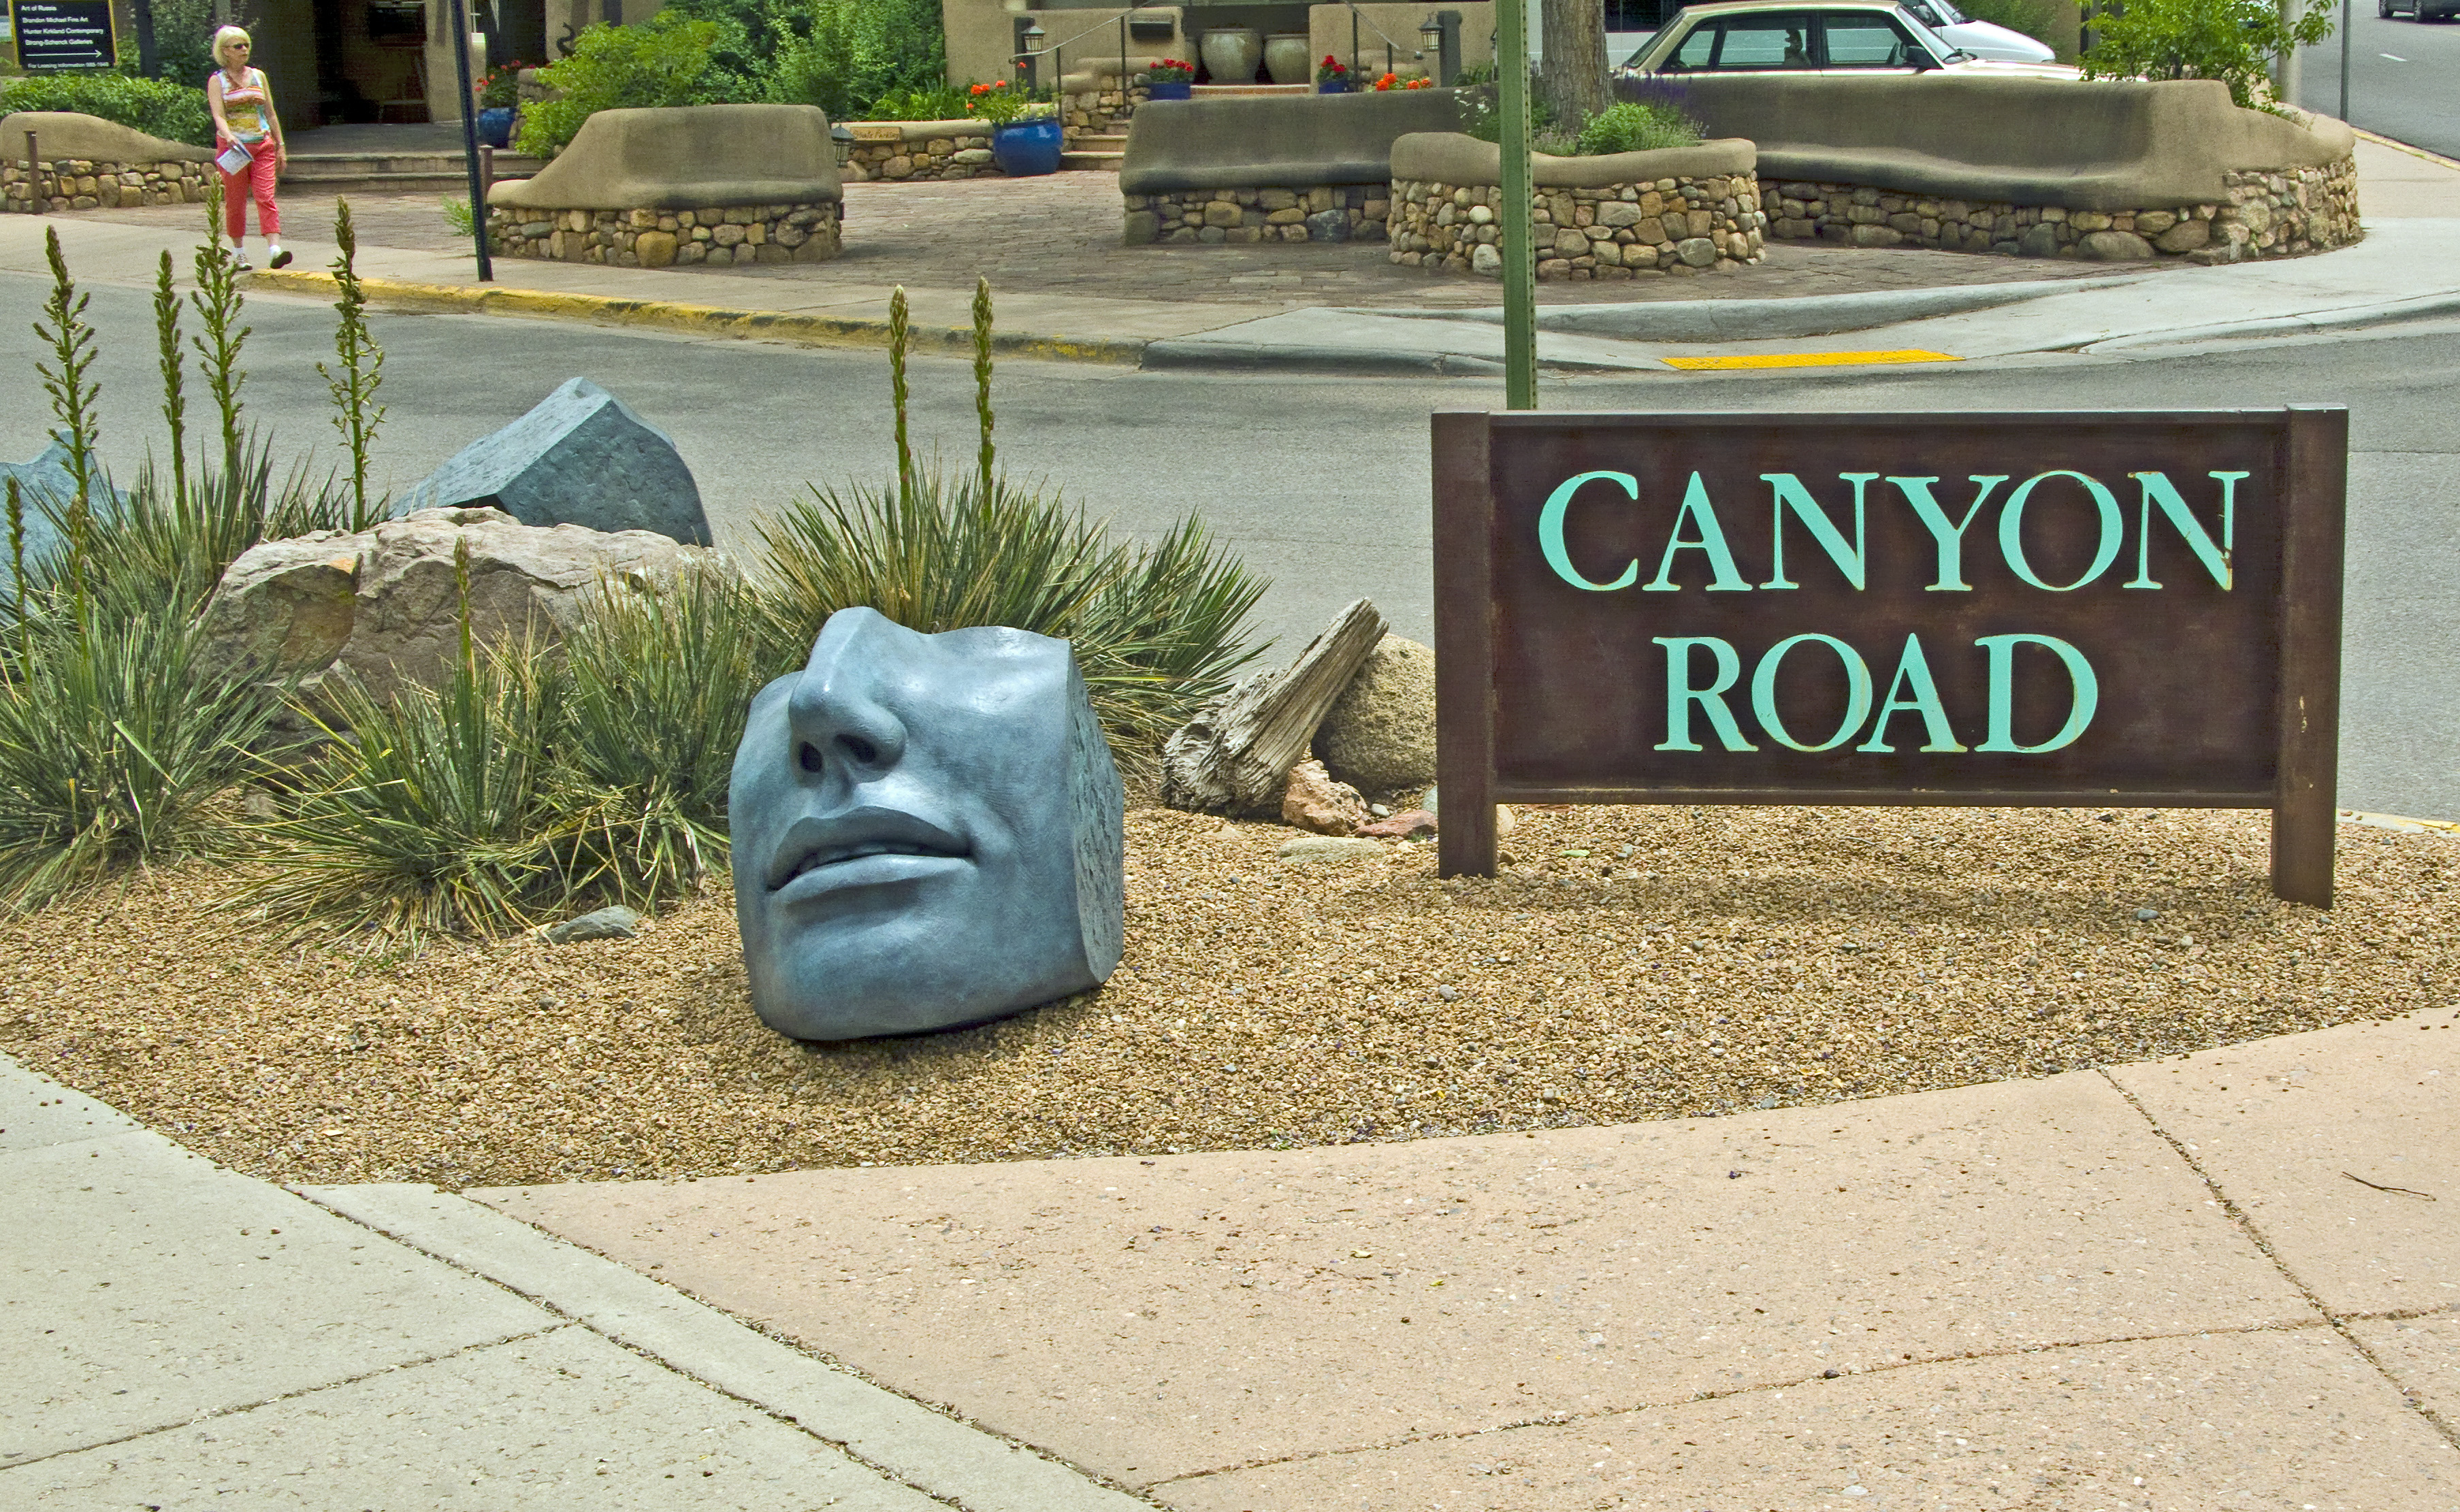
city, public space, art, yard